L'Orphelin de la Chine

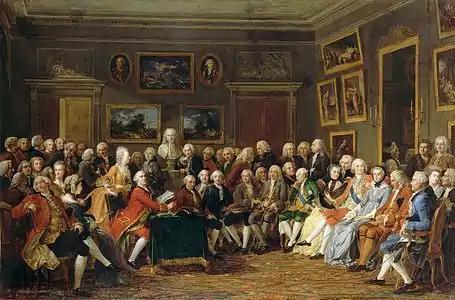
"In the Salon of Madame Geoffrin in 1755" by Anicet Charles Gabriel Lemonnier, 1812. First reading in 1755 of Voltaire's "L'Orphelin de la Chine" in the room of Madame Geoffrin",

L'Orphelin de la Chine is a 1753 French play by Voltaire based on "The Orphan of Zhao", a thirteenth-century Chinese play attributed to Ji Junxiang.